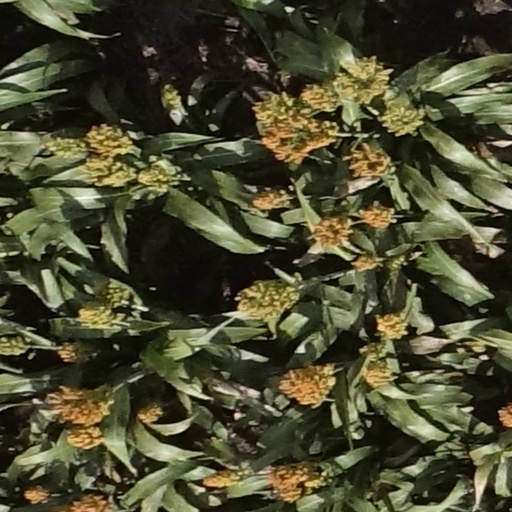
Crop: sorghum